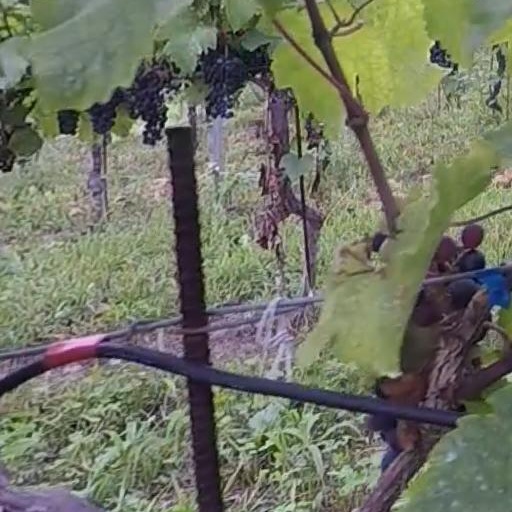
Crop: grape